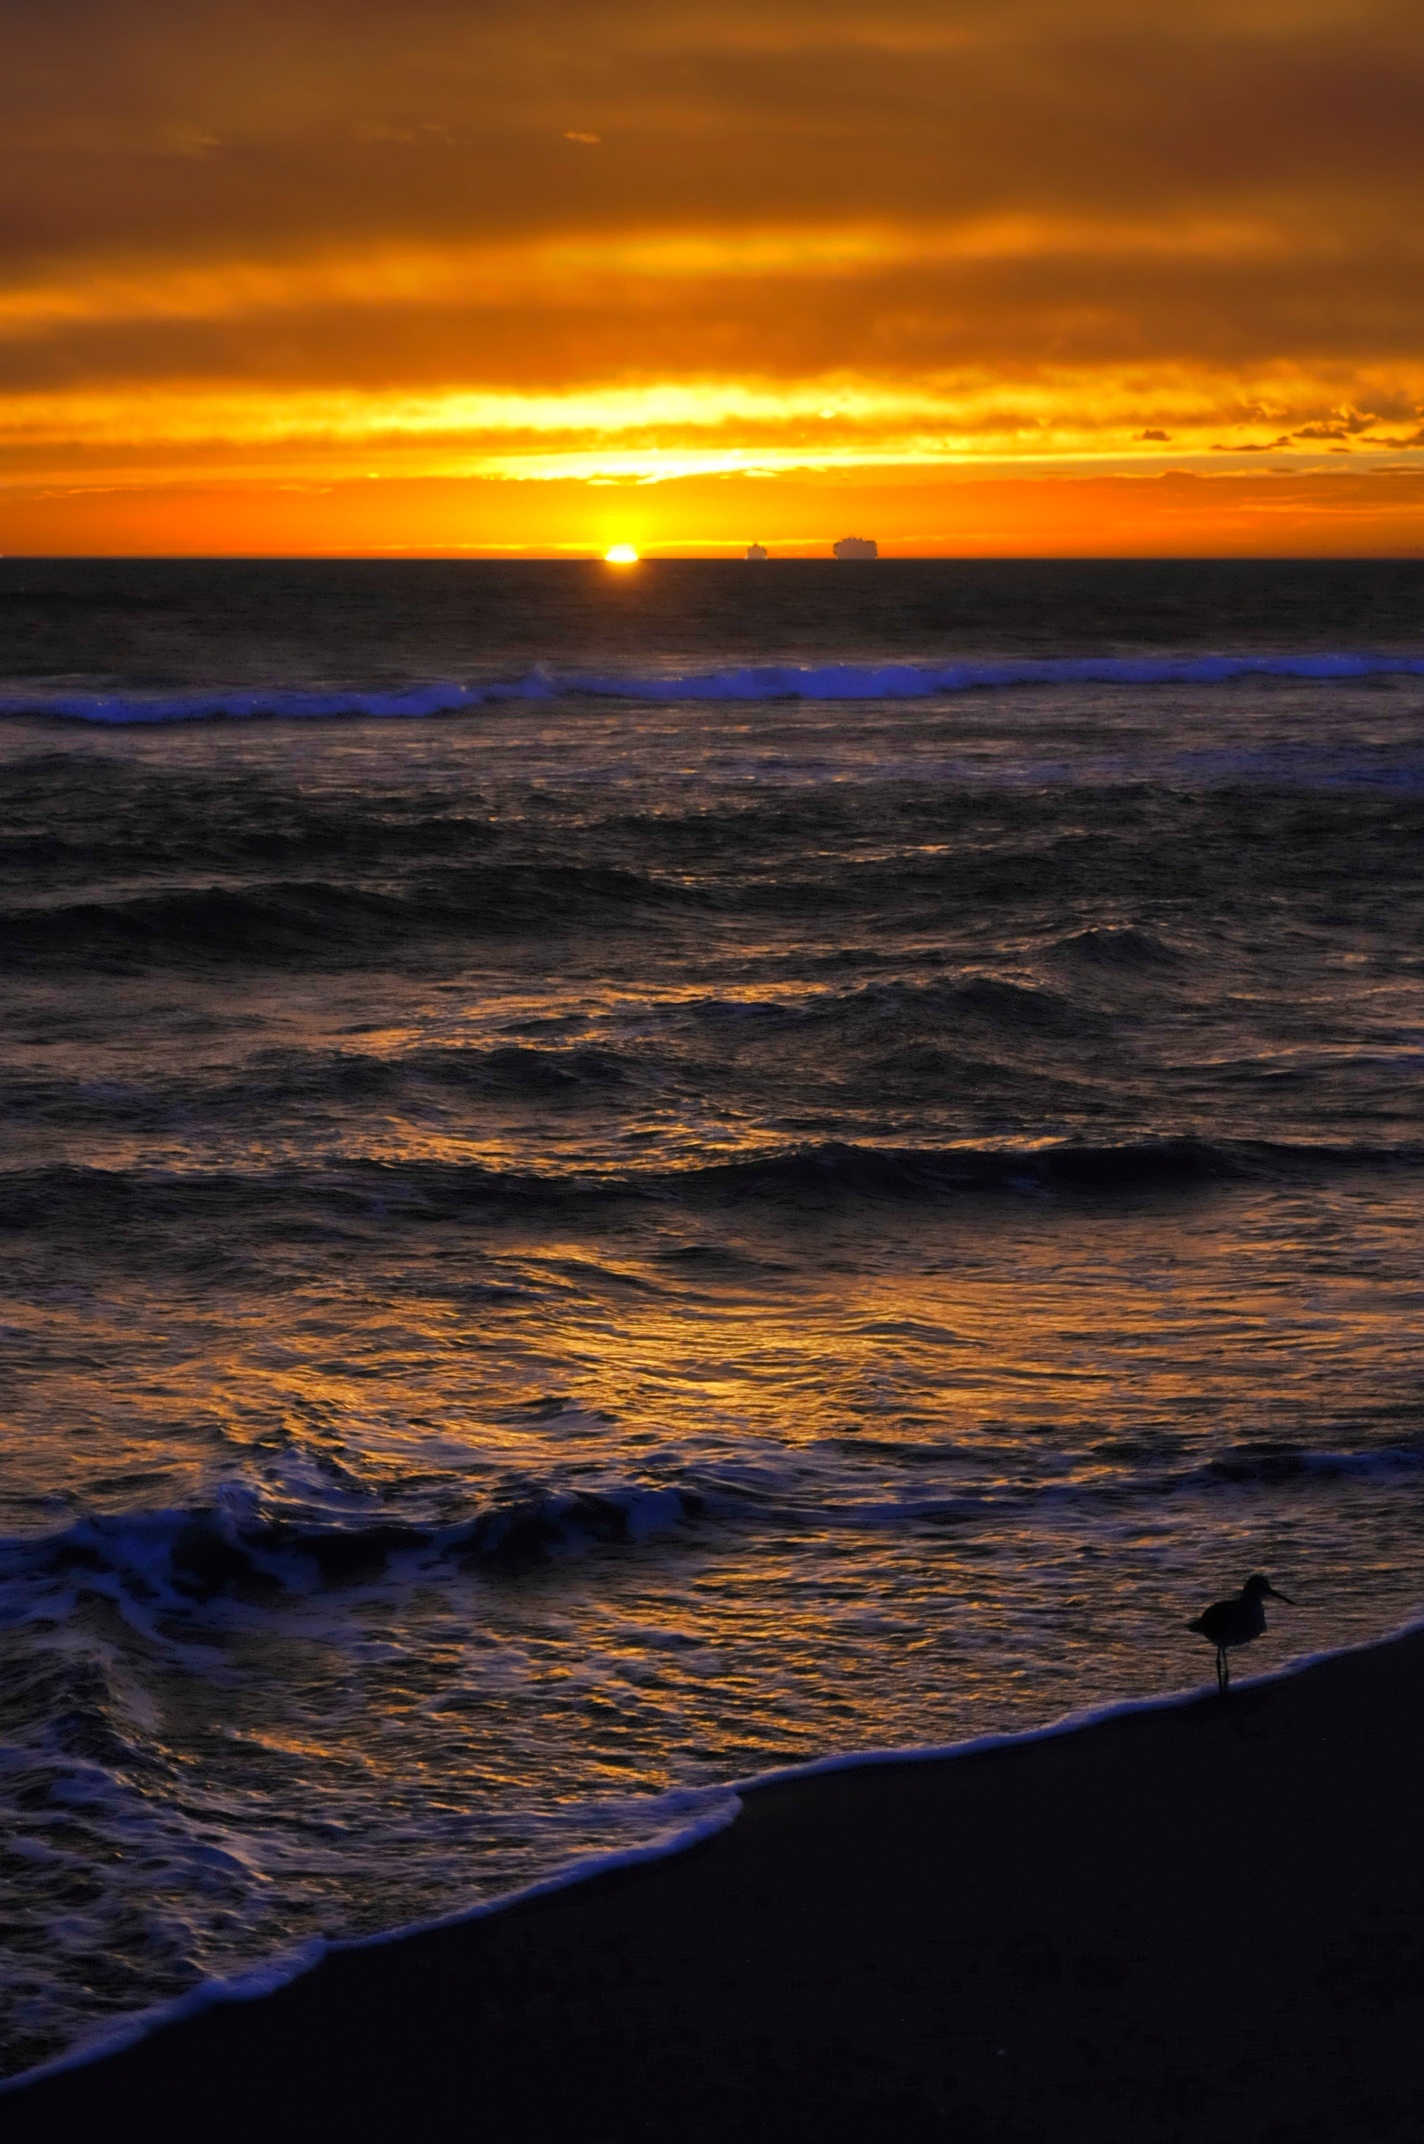
beach, sea, coast, sand, ocean, horizon, cloud, sunrise, sunset, sunlight, morning, shore, wave, dawn, dusk, evening, reflection, body of water, afterglow, wind wave